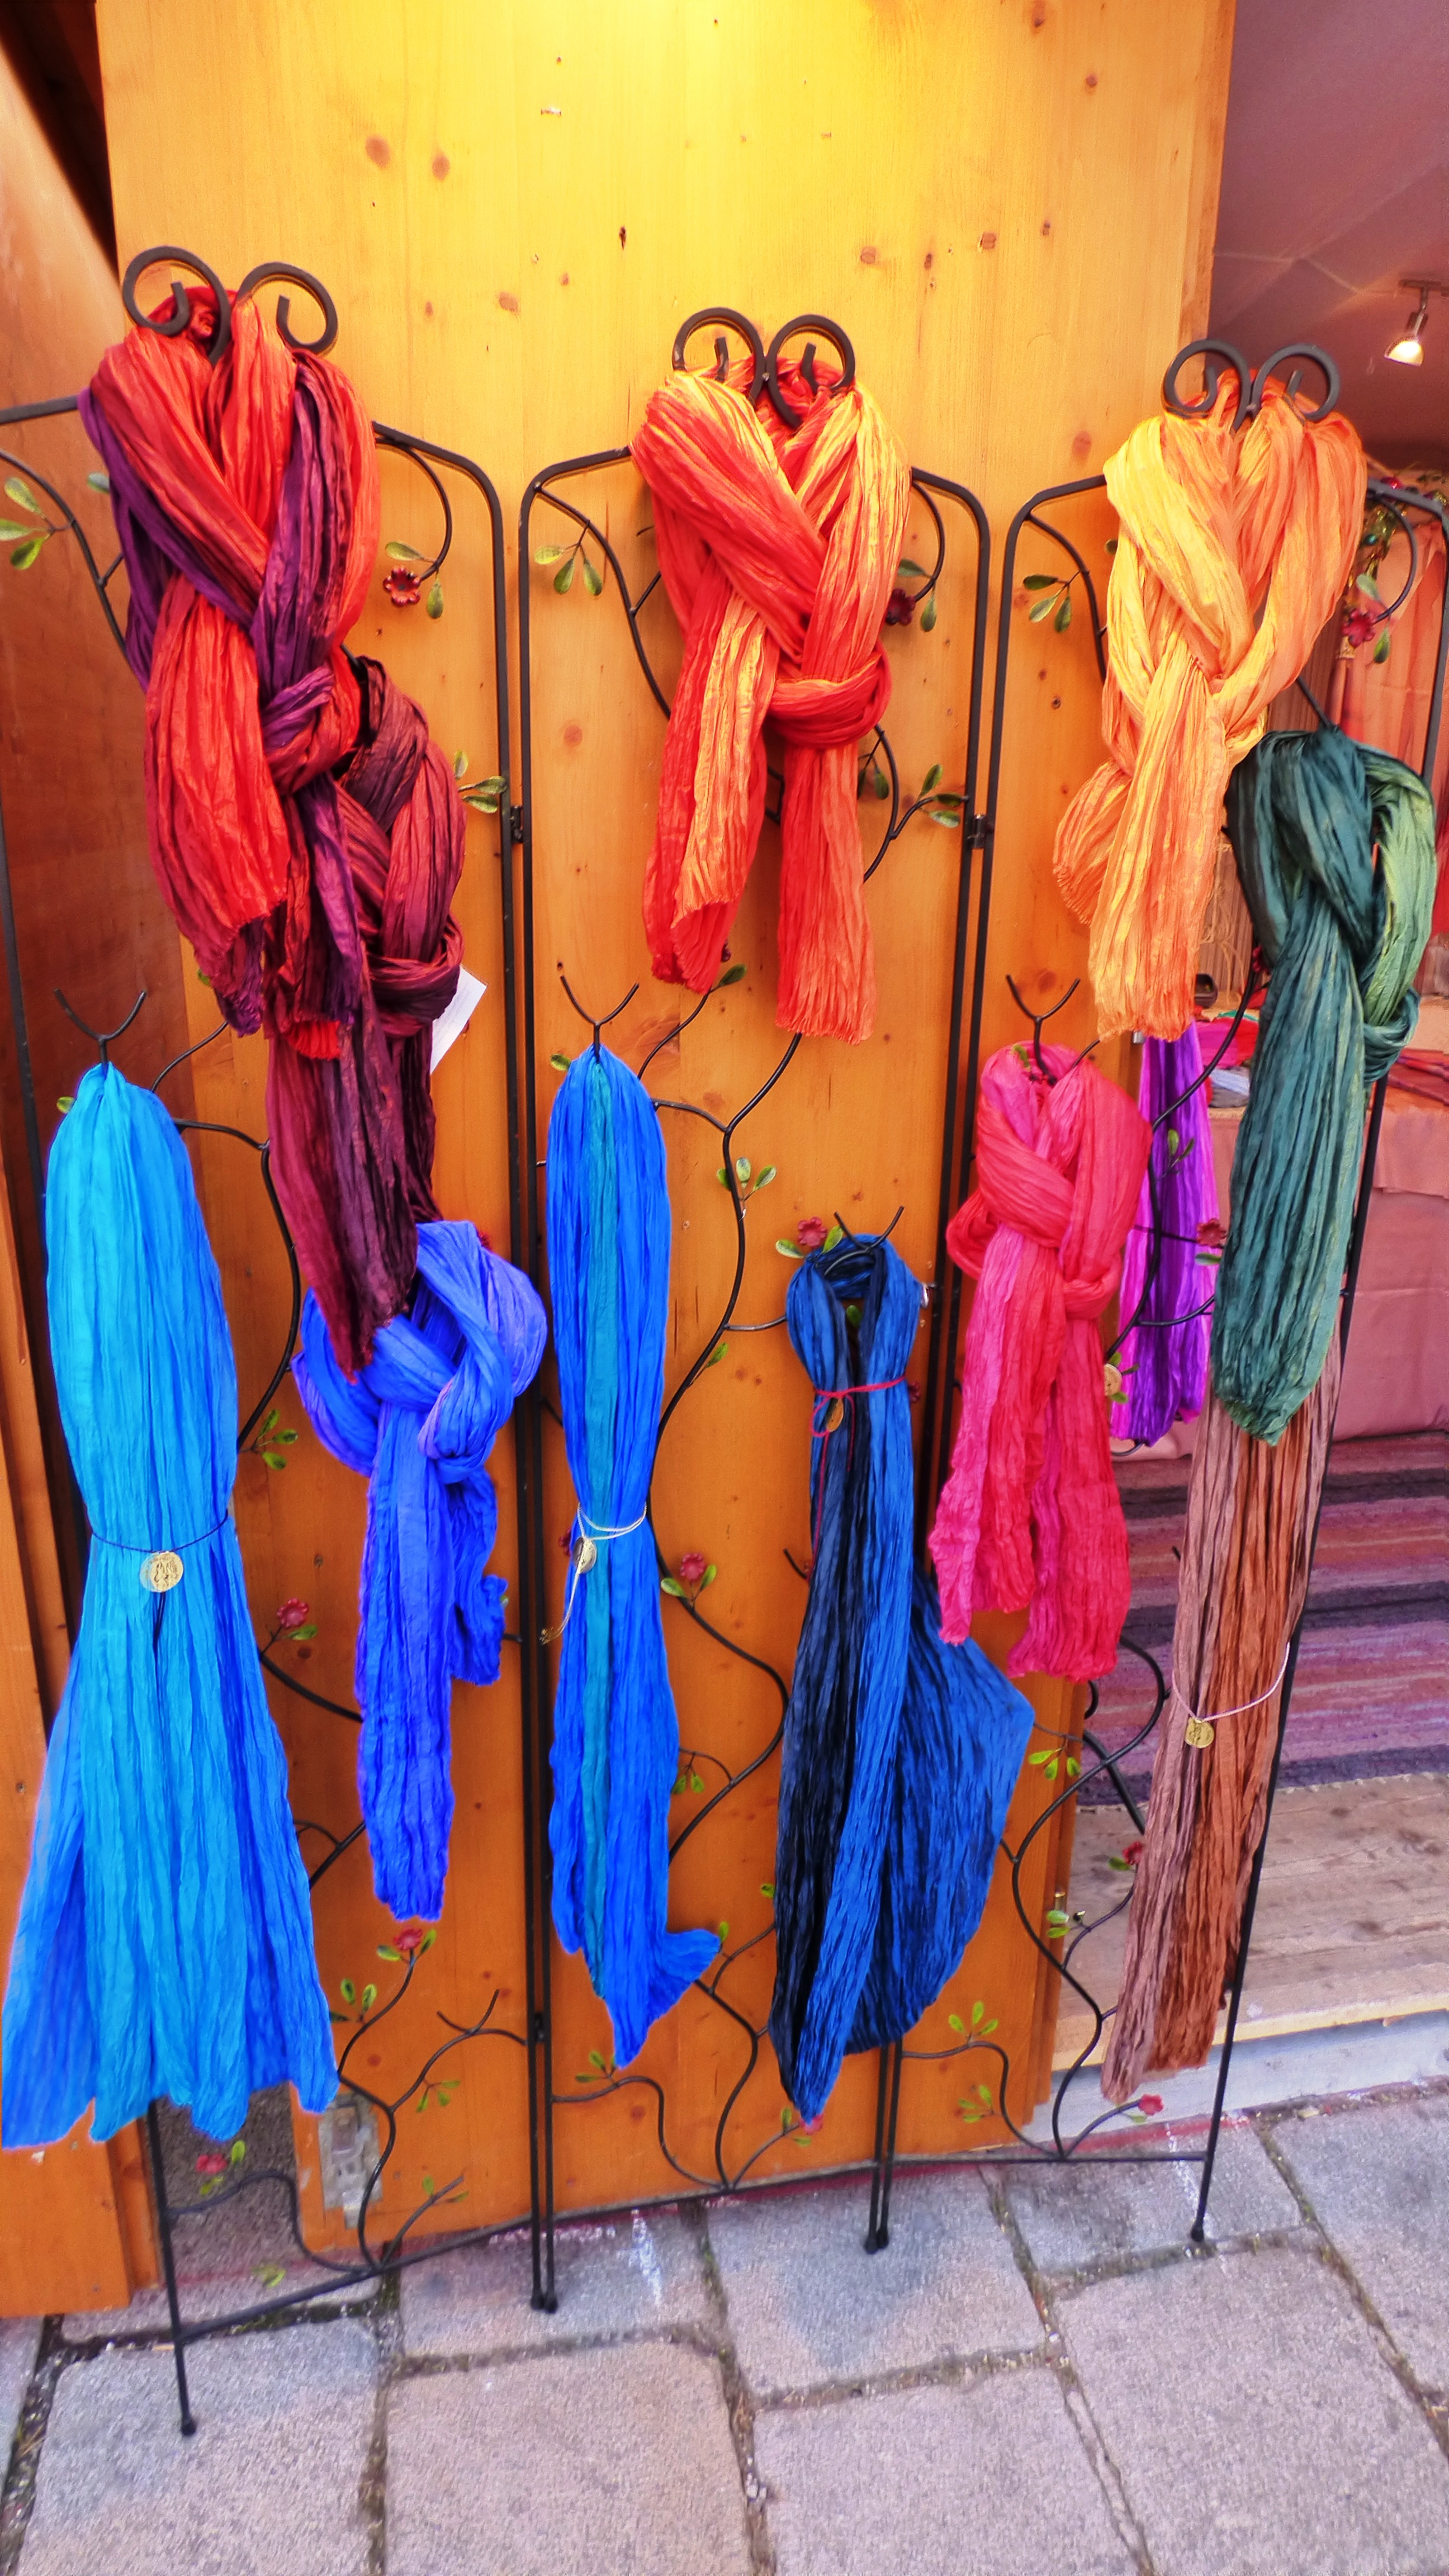
color, clothing, colorful, scarf, material, bandana, colour, art, dress, modern art, a neckerchief